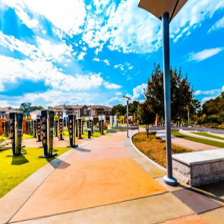
Label: streetView